Walter C. Alvarez

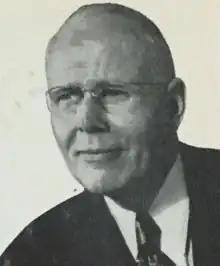

Walter Clement Alvarez (July 22, 1884June 18, 1978) was an American physician of Spanish descent. He authored several dozen books on medicine, and wrote introductions and forewords for many others.